Denis Petrashov

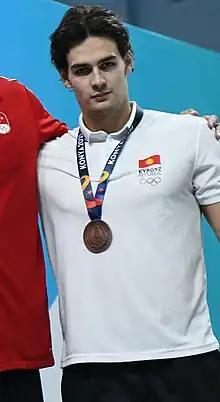

Denis Petrashov (born February 1, 2000) is a Kyrgyz competitive swimmer who swam for the University of Louisville and was a three-time Olympic participant. He competed in the Men's 200-meter breaststroke event at the 2016 Summer Olympics and both the Men's 100-meter (swimming a 1:00.23, setting a Kyrgyz national record) and 200-meter breaststroke events at the 2021 Summer Olympics in Tokyo. He made the semifinals at the 2024 Paris Olympics in the 200-meter breaststroke, finishing seventh. Petrashov won the silver medal in the 100-meter breaststroke at the 2018 Youth Olympics, and gold medals at the 2022 Maccabiah Games in Israel in both the 100 m and 200 m breaststroke events.